St. Mark's Church, Badulla

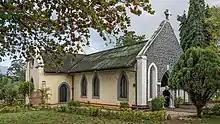
St. Mark's Church at Badulla

St. Mark's Church, is an Anglican church in Badulla in Sri Lanka. The church is located in the central ward of Badulla Municipal Council at the junction of Mahiyangana – Badulla main road (B36). It was consecrated on 25 April 1857 by Bishop James Chapman. In April 2008 the church and the bell tower were formally recognised by the Government as an archaeological protected monument in Sri Lanka and declared as "protected monuments" by the acting Minister of National Heritage, Mahinda Yapa Abeywardena. The designation was formally included on 6 June 2008 in the government Gazette number 1553.